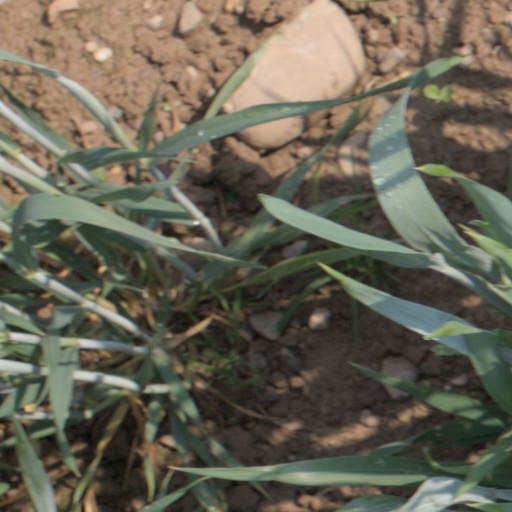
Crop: wheat